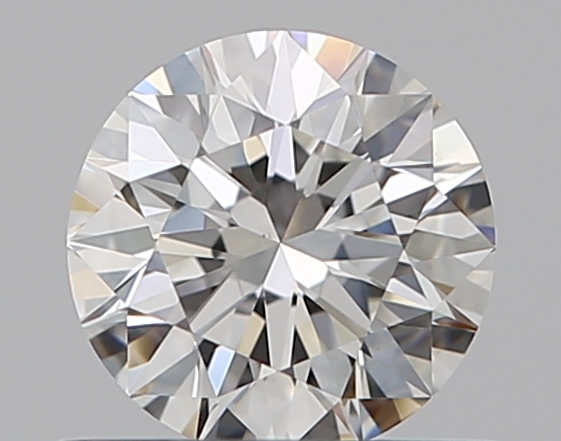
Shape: round
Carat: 0.51
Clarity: VS1
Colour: G
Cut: EX
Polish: EX
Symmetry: EX
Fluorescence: N
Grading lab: GIA
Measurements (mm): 5.08 x 5.11 x 3.2